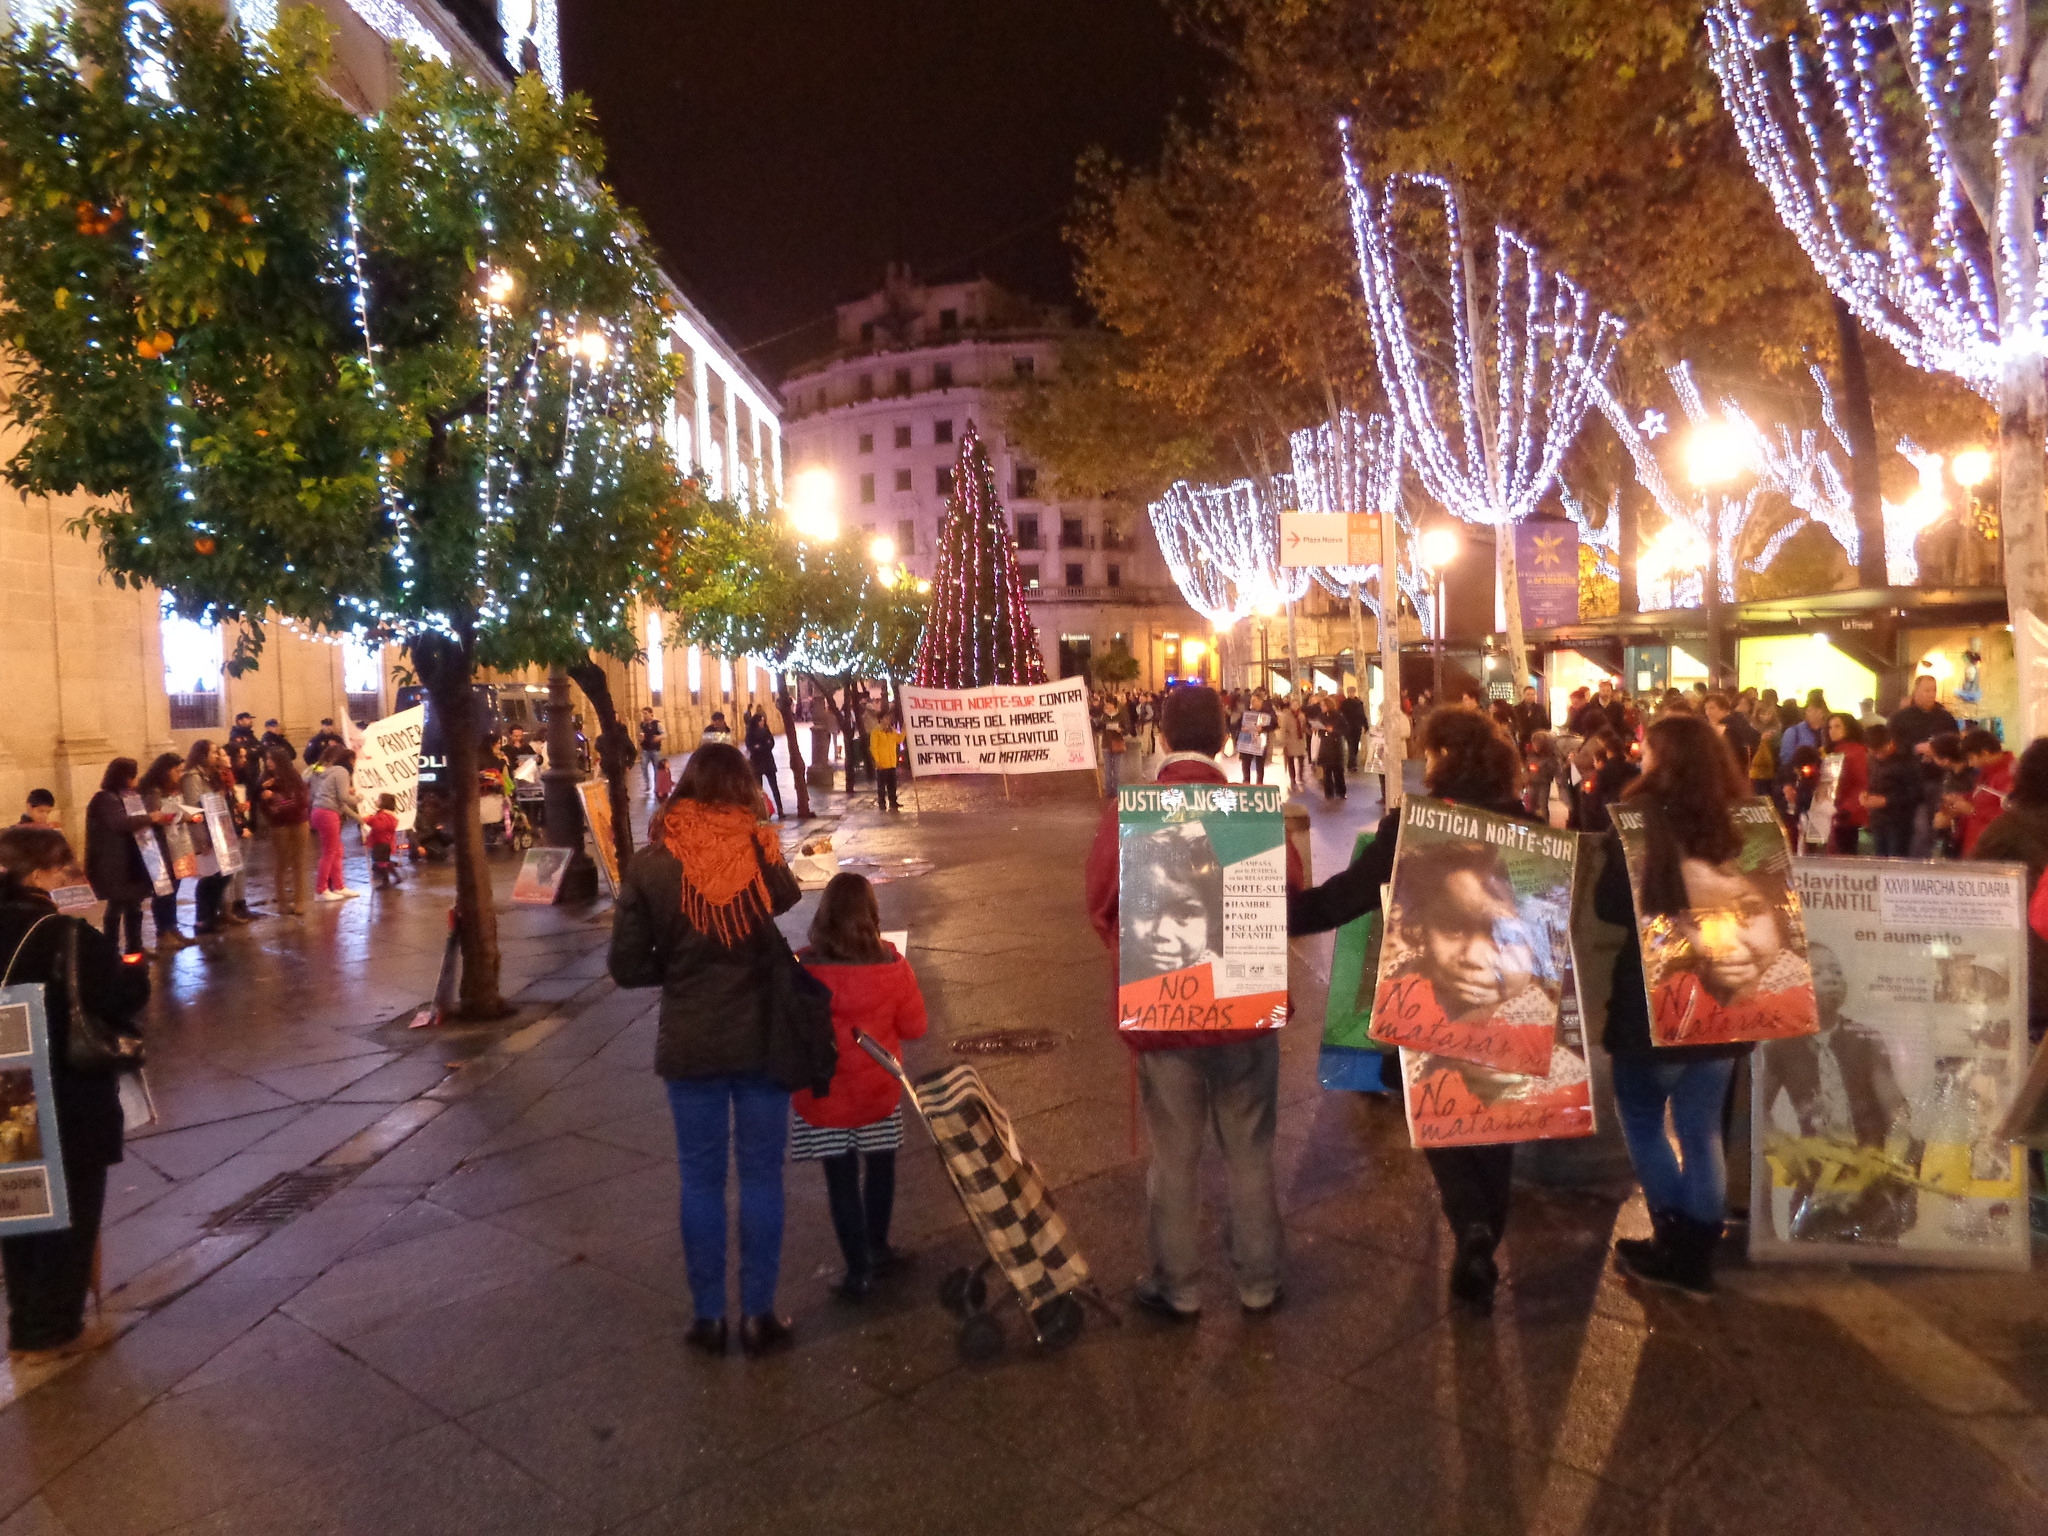
solidarity, christmas, spain, night, crowd, public space, event, fun, tree, city, fair, leisure, pedestrian, downtown, festival, market, tourism, street